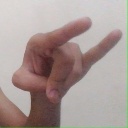
अक्षर: च